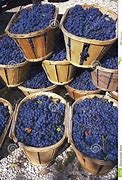
Label: grape